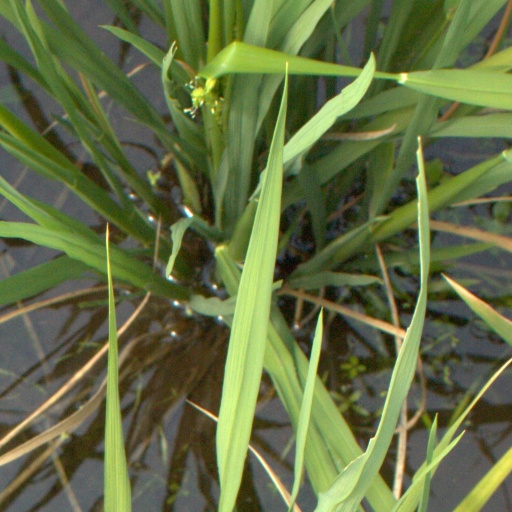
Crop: rice